Wu Fang-ming

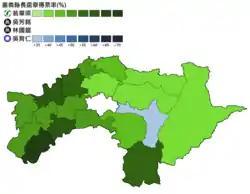
Vote distribution in the 2018 Chiayi County magistrate election

In 2018, he announces his candidacy for magistrate of Chiayi County as an independent politician, but lost to the DPP candidate Weng Chang-liang by 17.89% of vote.